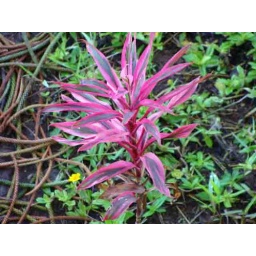
A picture of a pink and green flower that was under our balcony.